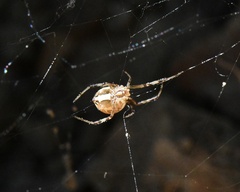
Species: Lactrodectus_hesperus